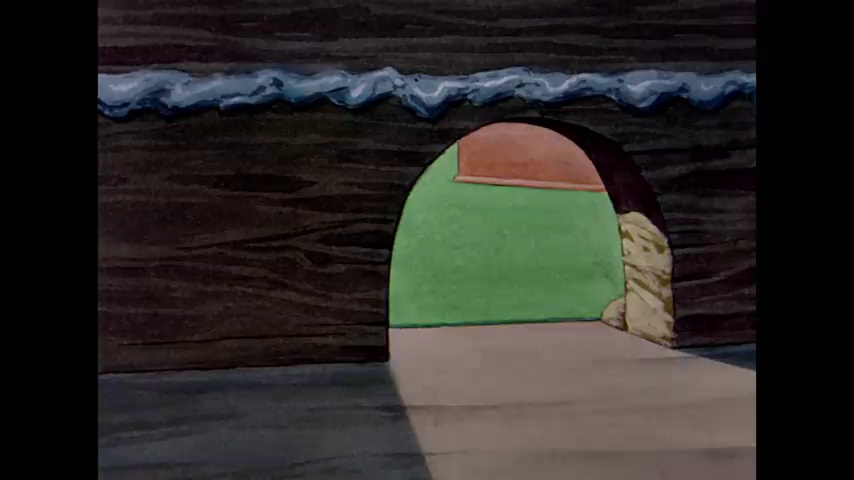
Portrait style: Cartoon Portrait